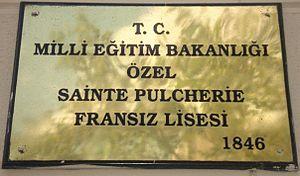
La plaque du lycée Français Sainte-Pulchérie a Istanbul.